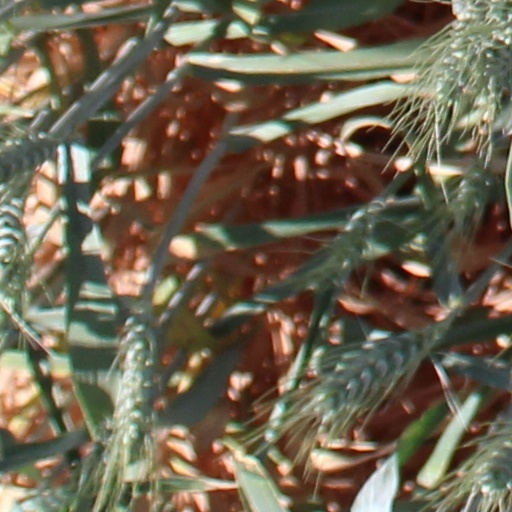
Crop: wheat